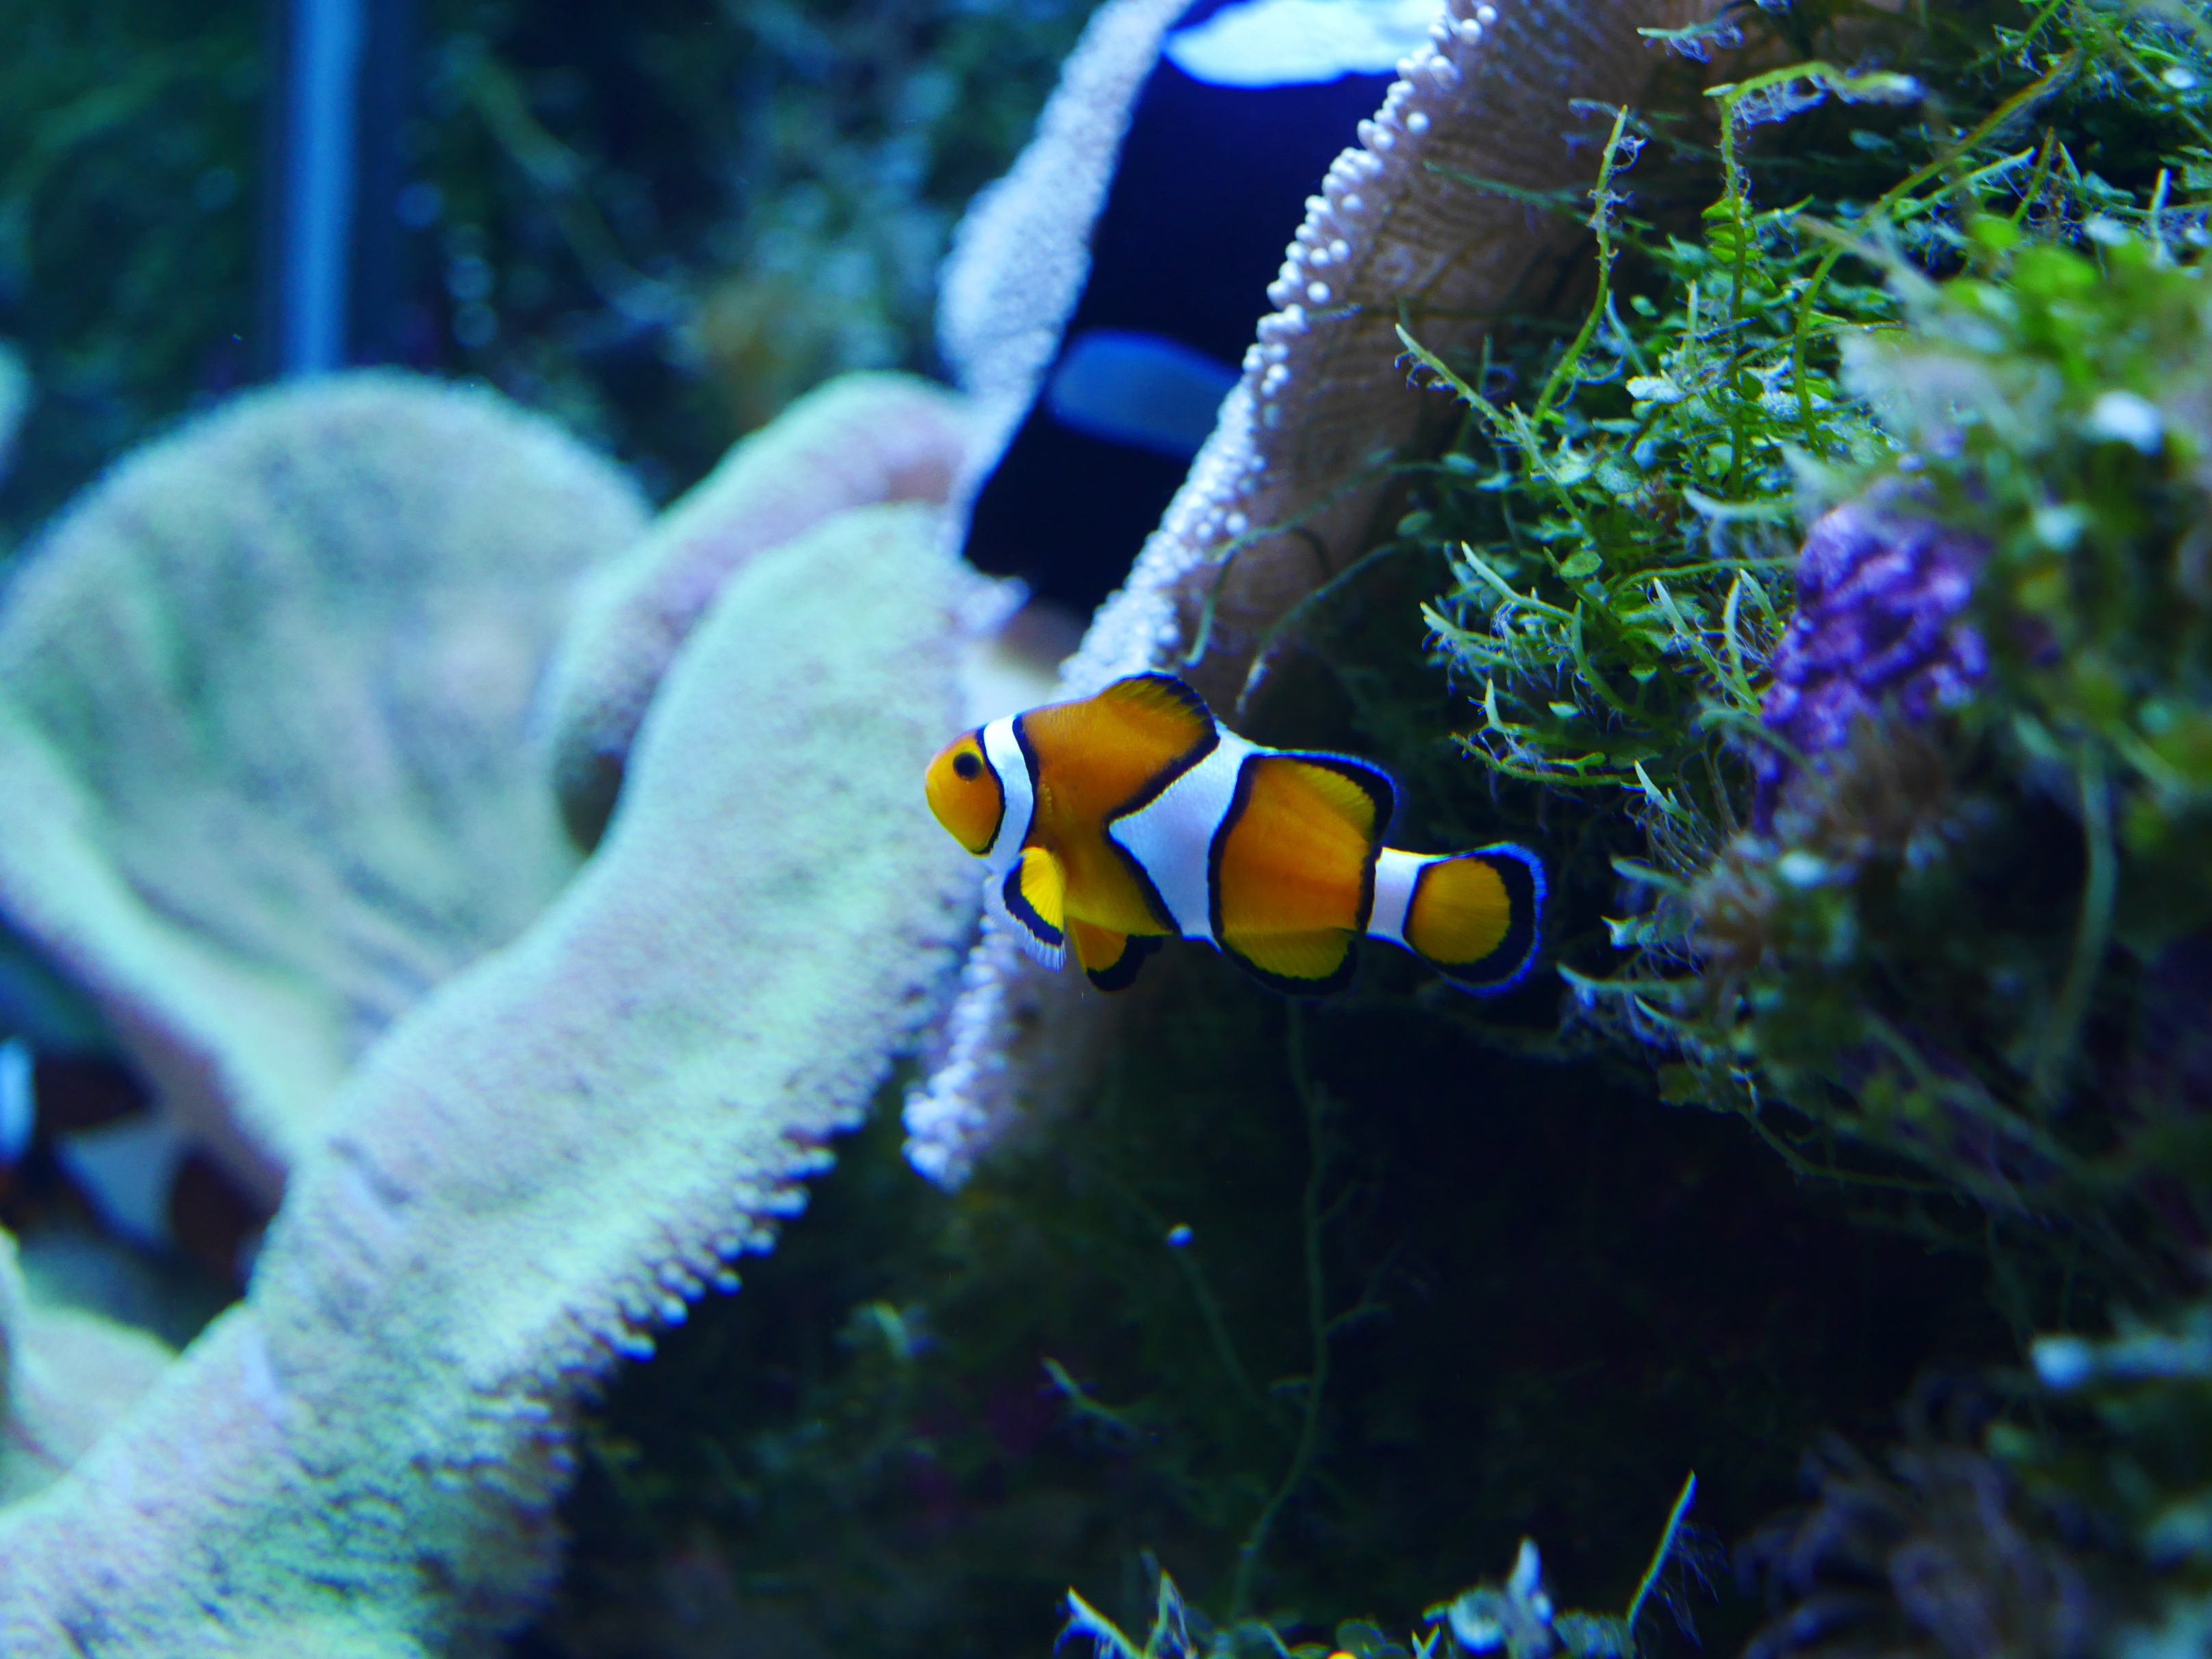
sea, underwater, biology, fish, fauna, coral, coral reef, reef, nemo, aquarium, organism, clownfish, finding nemo, anemone fish, marine biology, coral reef fish, pomacentridae, freshwater aquarium, pomacanthidae